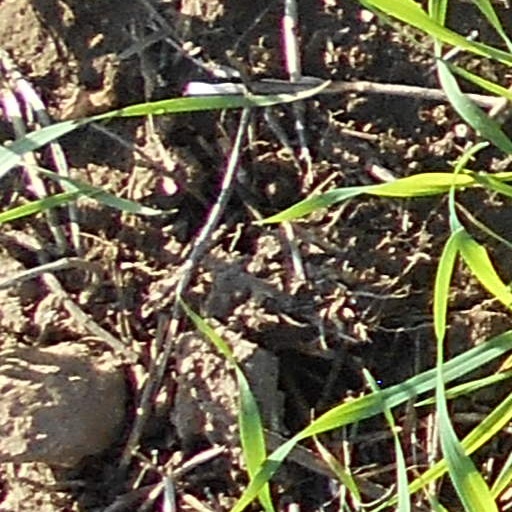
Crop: wheat